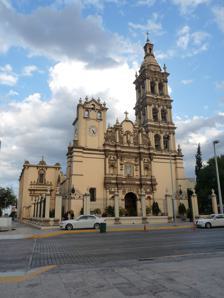
Building: Monterrey Cathedral
Country: Mexico
Year built: 1791
Church in Monterrey, Mexico Metropolitan Cathedral of Our Lady of Monterrey Catedral Metropolitana de Nuestra Señora de Monterrey 25°39′56″N 100°18′35″W / 25.6656°N 100.3098°W / 25.6656; -100.3098 Location Monterrey Country Mexico Denomination Roman Catholic Church The Metropolitan Cathedral of Our Lady of Monterrey ( Spanish : Catedral Metropolitana de Nuestra Señora de Monterrey ) also Monterrey Cathedral is the main Catholic church and home of the Archdiocese of Monterrey . It is located in the capital of the state of Nuevo León in Mexico . The building has a central nave in the shape of a Latin cross flanked by niches chapels. The ship has arched vaults topped with an octagonal dome. The interior is sober and eclectic. It has a mix of architectural styles, neoclassical and baroque, the latter especially on its façade. The chapel of the tabernacle features an embossed silver front. In the choir there is a Merklin organ from 1893 (currently damaged and not in use). It was built between 1705 and 1791 and declared a cathedral in 1777, when Pope Pius VI created the Diocese of Linares. It has a mixture of architectural styles, neoclassical and baroque; the latter especially in its facade. See also Roman Catholicism in Mexico References